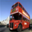
Label: bus